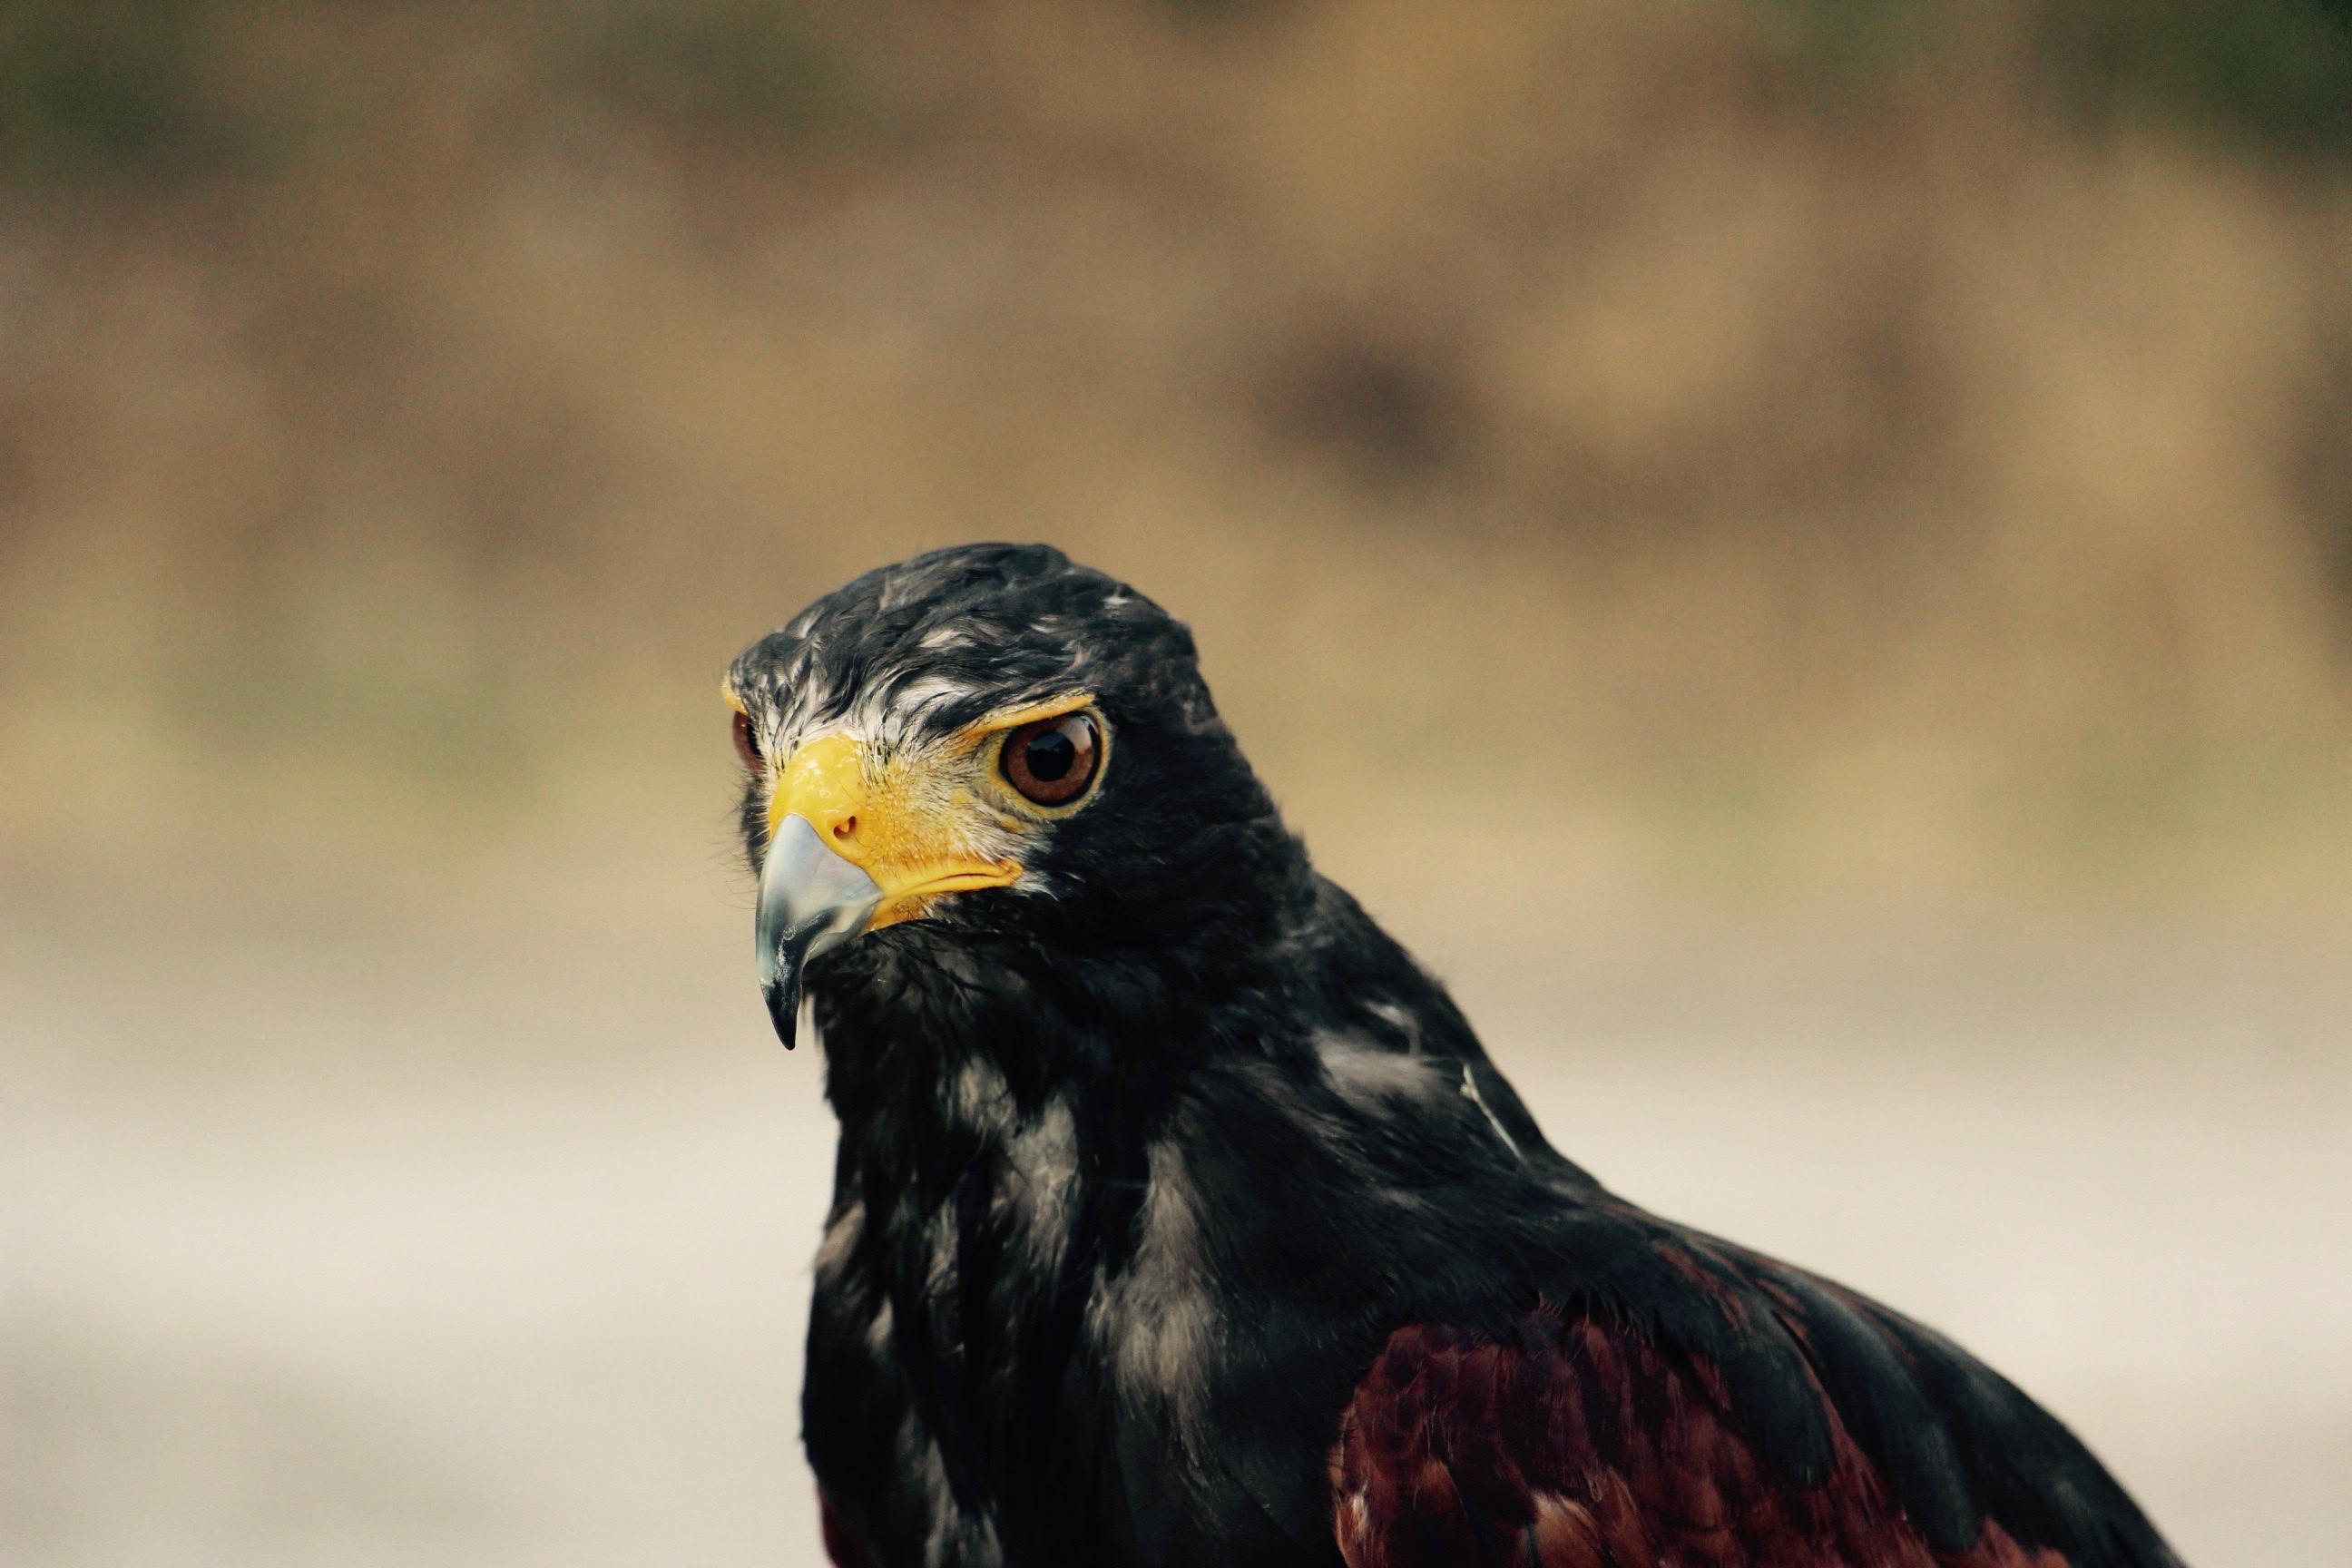
bird, wing, wildlife, beak, eagle, hawk, feather, fauna, bird of prey, bald eagle, close up, vertebrate, falcon, buzzard, accipitriformes